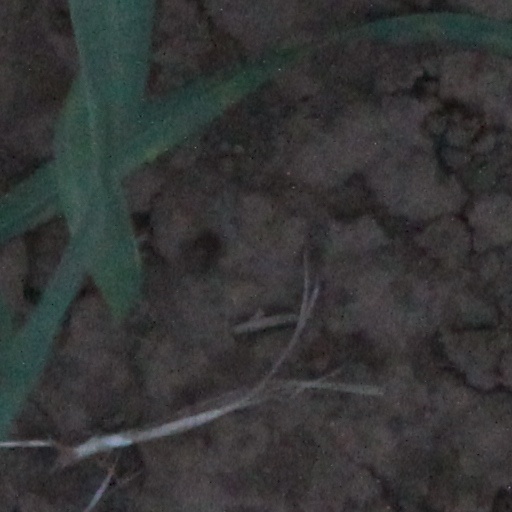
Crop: wheat